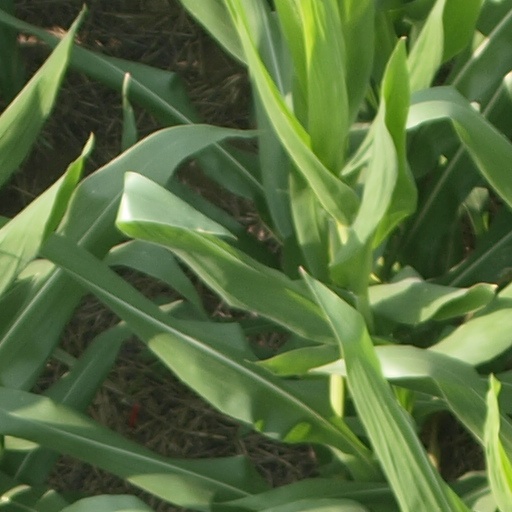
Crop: maize; corn